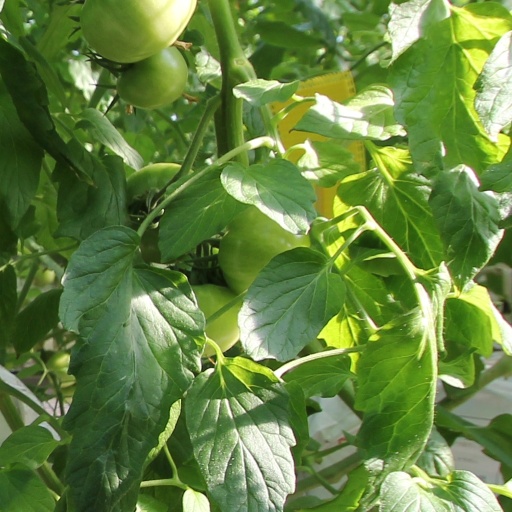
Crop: tomato